Disma Fumagalli

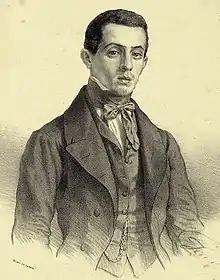
Portrait of Disma Fumagalli by Roberto Focosi

Disma Fumagalli (born Inzago, 8 September 1826 - died Milan, 9 March 1893) was an Italian composer and teacher of music. He was a graduate of the Milan Conservatory, where he began teaching piano in 1853. He composed more than 300 études for piano, as well as other exercises; he also wrote a concerto for piano and string orchestra.